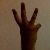
The image shows a hand gesture representing the number 6 in Indian Sign Language.